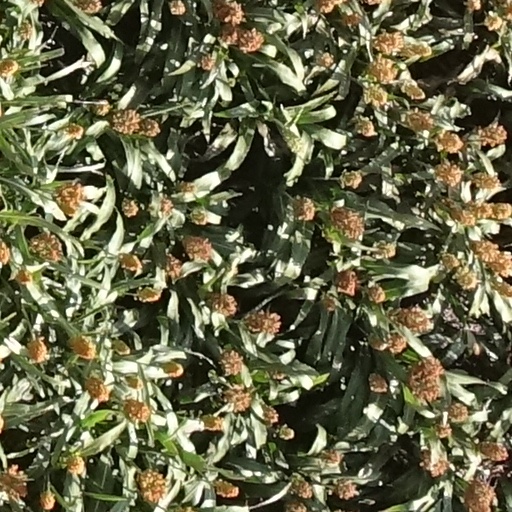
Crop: sorghum